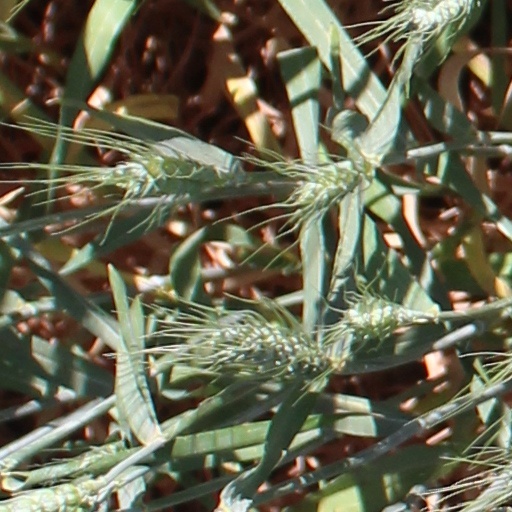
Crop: wheat